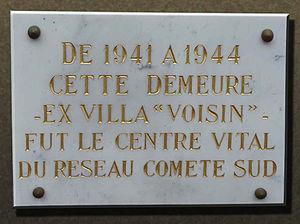
Photographie de la plaque commémorative sur la Villa Voisin à Anglet qui fut une des étapes du Réseau Comète de 1941 à 1944 avant le passage des Pyrénées.
Elvire De Greef, Elvire Ghislaine Berlemont de son nom de jeune fille, Tante go, auntie Go dans la résistance, née à Etterbeek, le 29 juin 1897 et décédée le 20 août 1991, est une résistante belge de la Seconde Guerre mondiale qui sera responsable du secteur-Sud du Réseau Comète et principale coordinatrice de la traversée des Pyrénées d'août 1941 à juillet 1944.